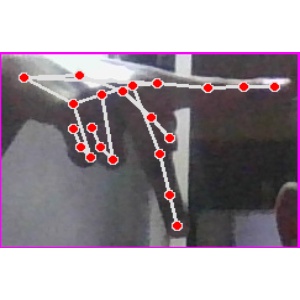
अक्षर: प